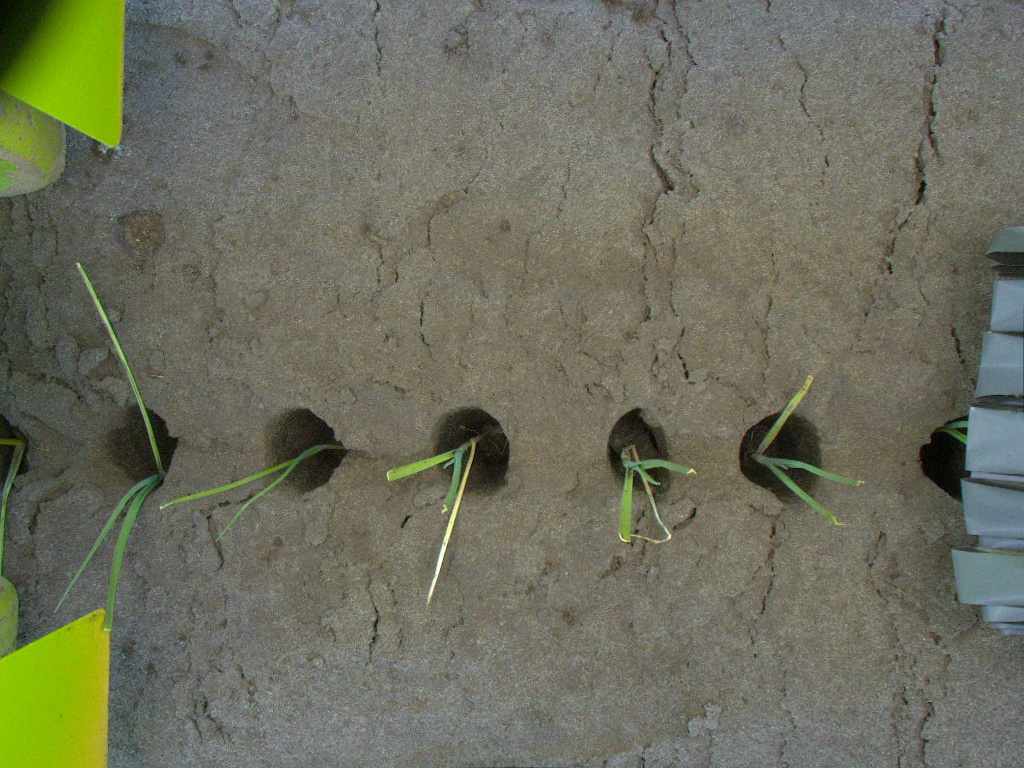
Crop: leek
Objects: stem_leek, stem_leek, stem_leek, stem_leek, stem_leek, stem_leek, stem_leek, leek, leek, leek, leek, leek, leek, leek